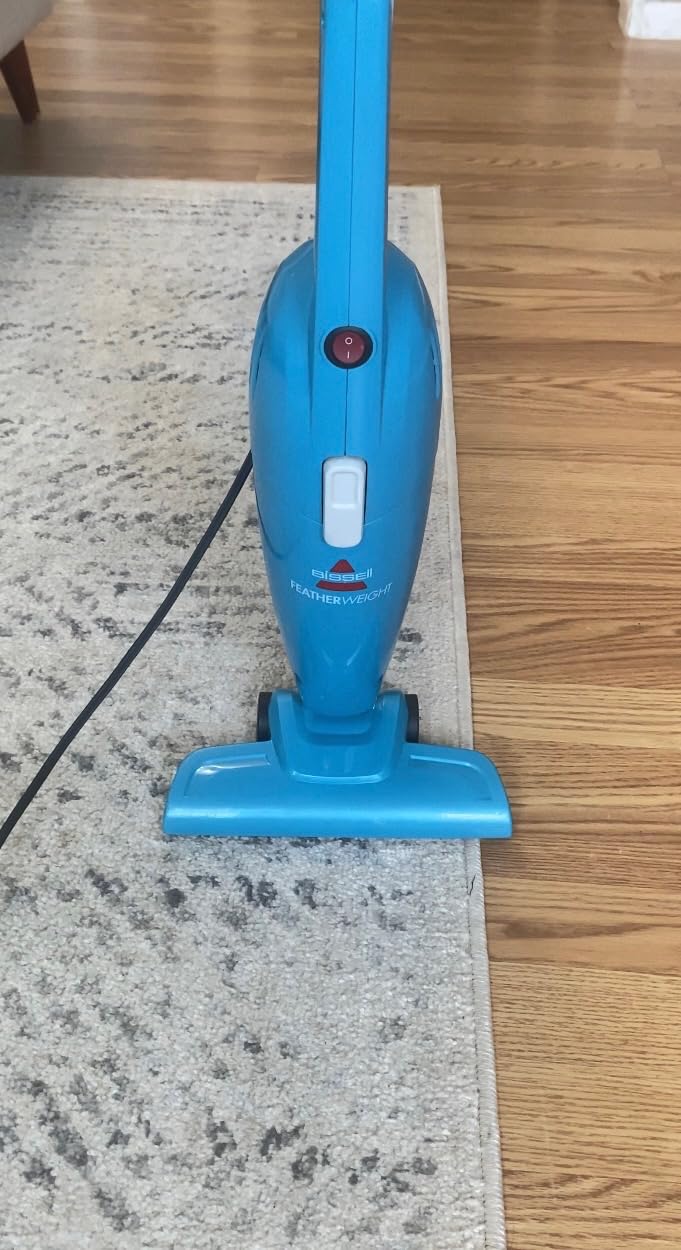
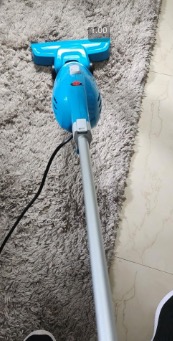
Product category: items_vacuum
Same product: yes